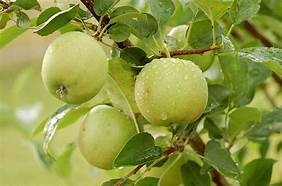
Label: apple